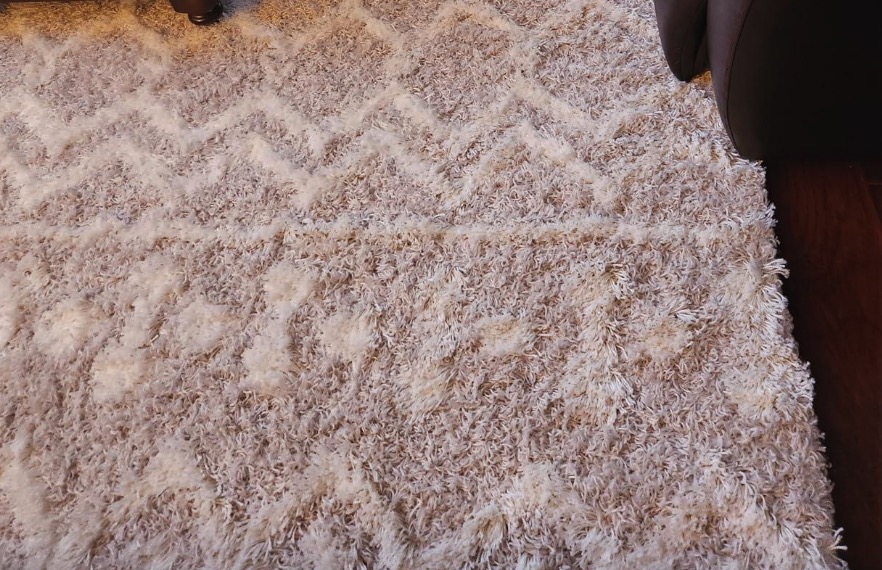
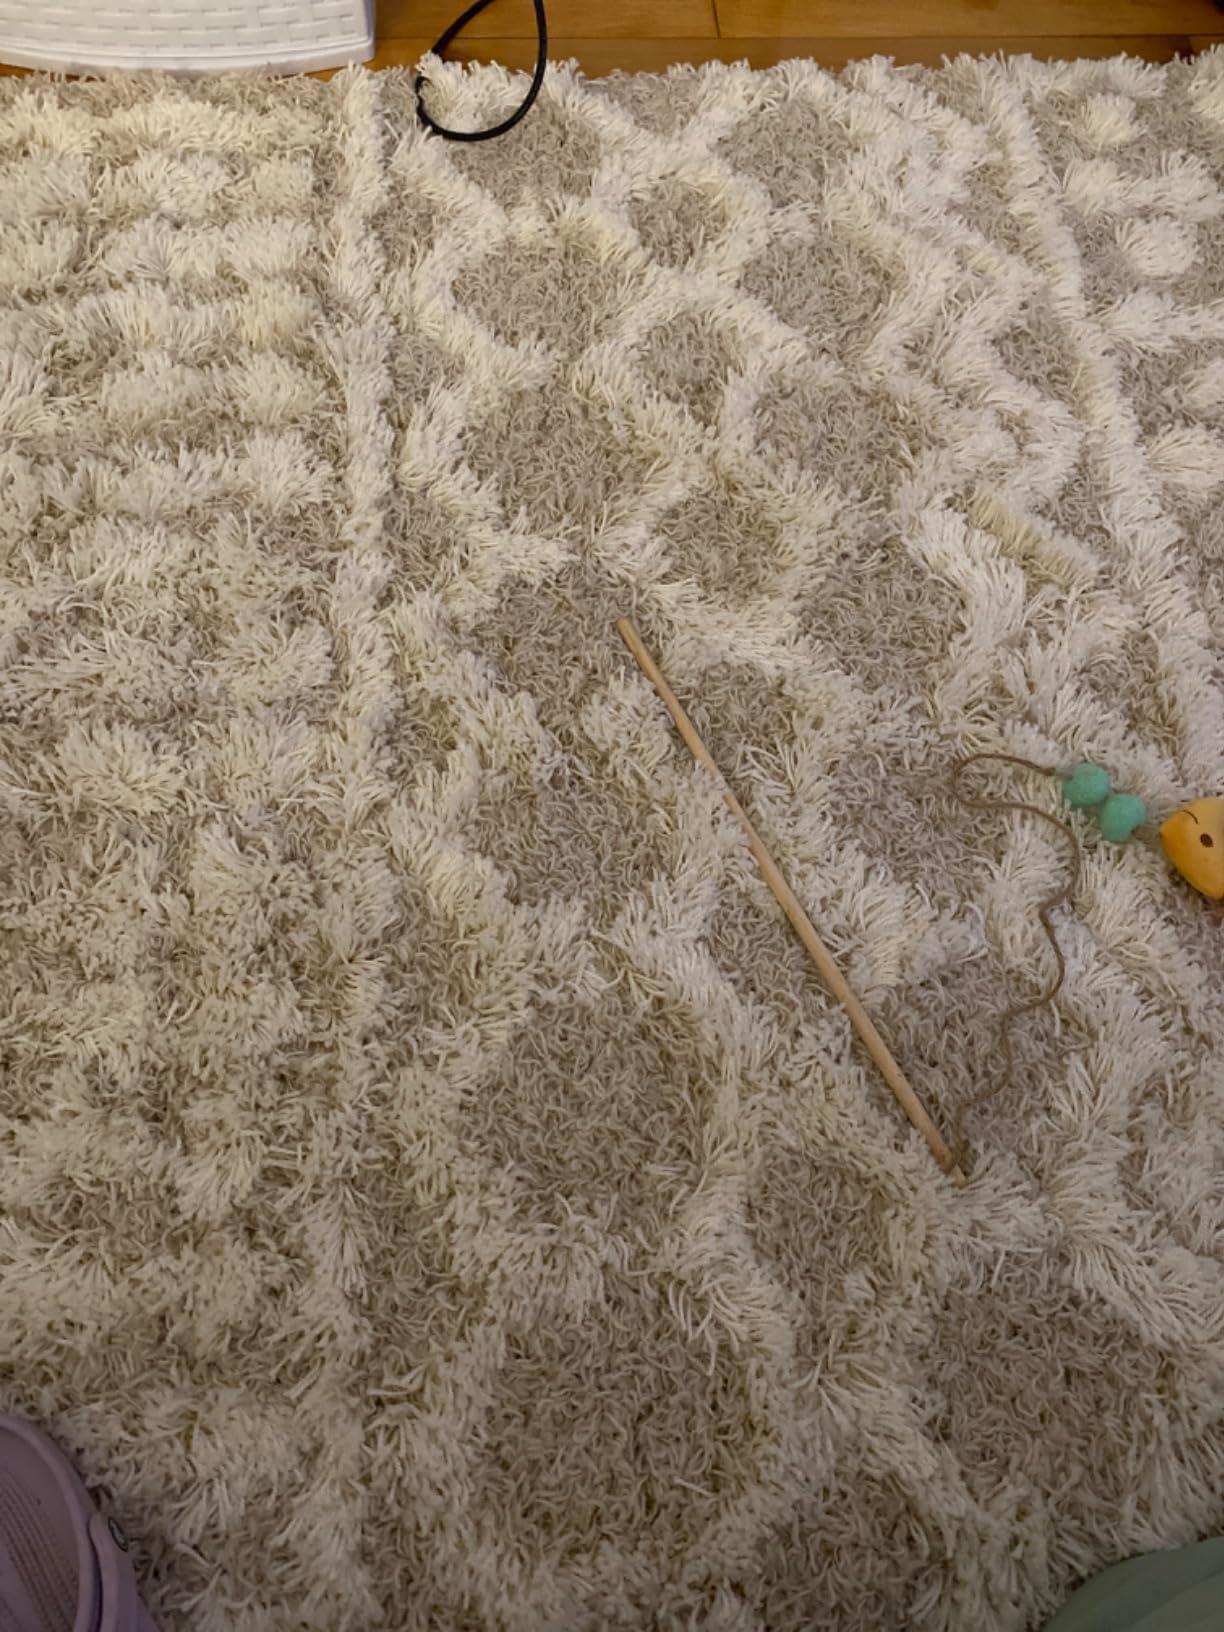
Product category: misc
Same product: yes